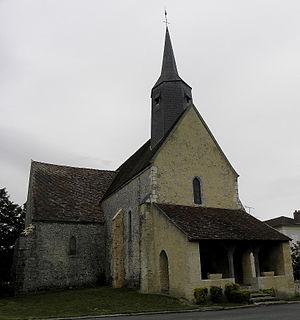
Église Saint-Martin de Champcenest (77).
Champcenest est une commune française située dans le département de Seine-et-Marne en région Île-de-France.